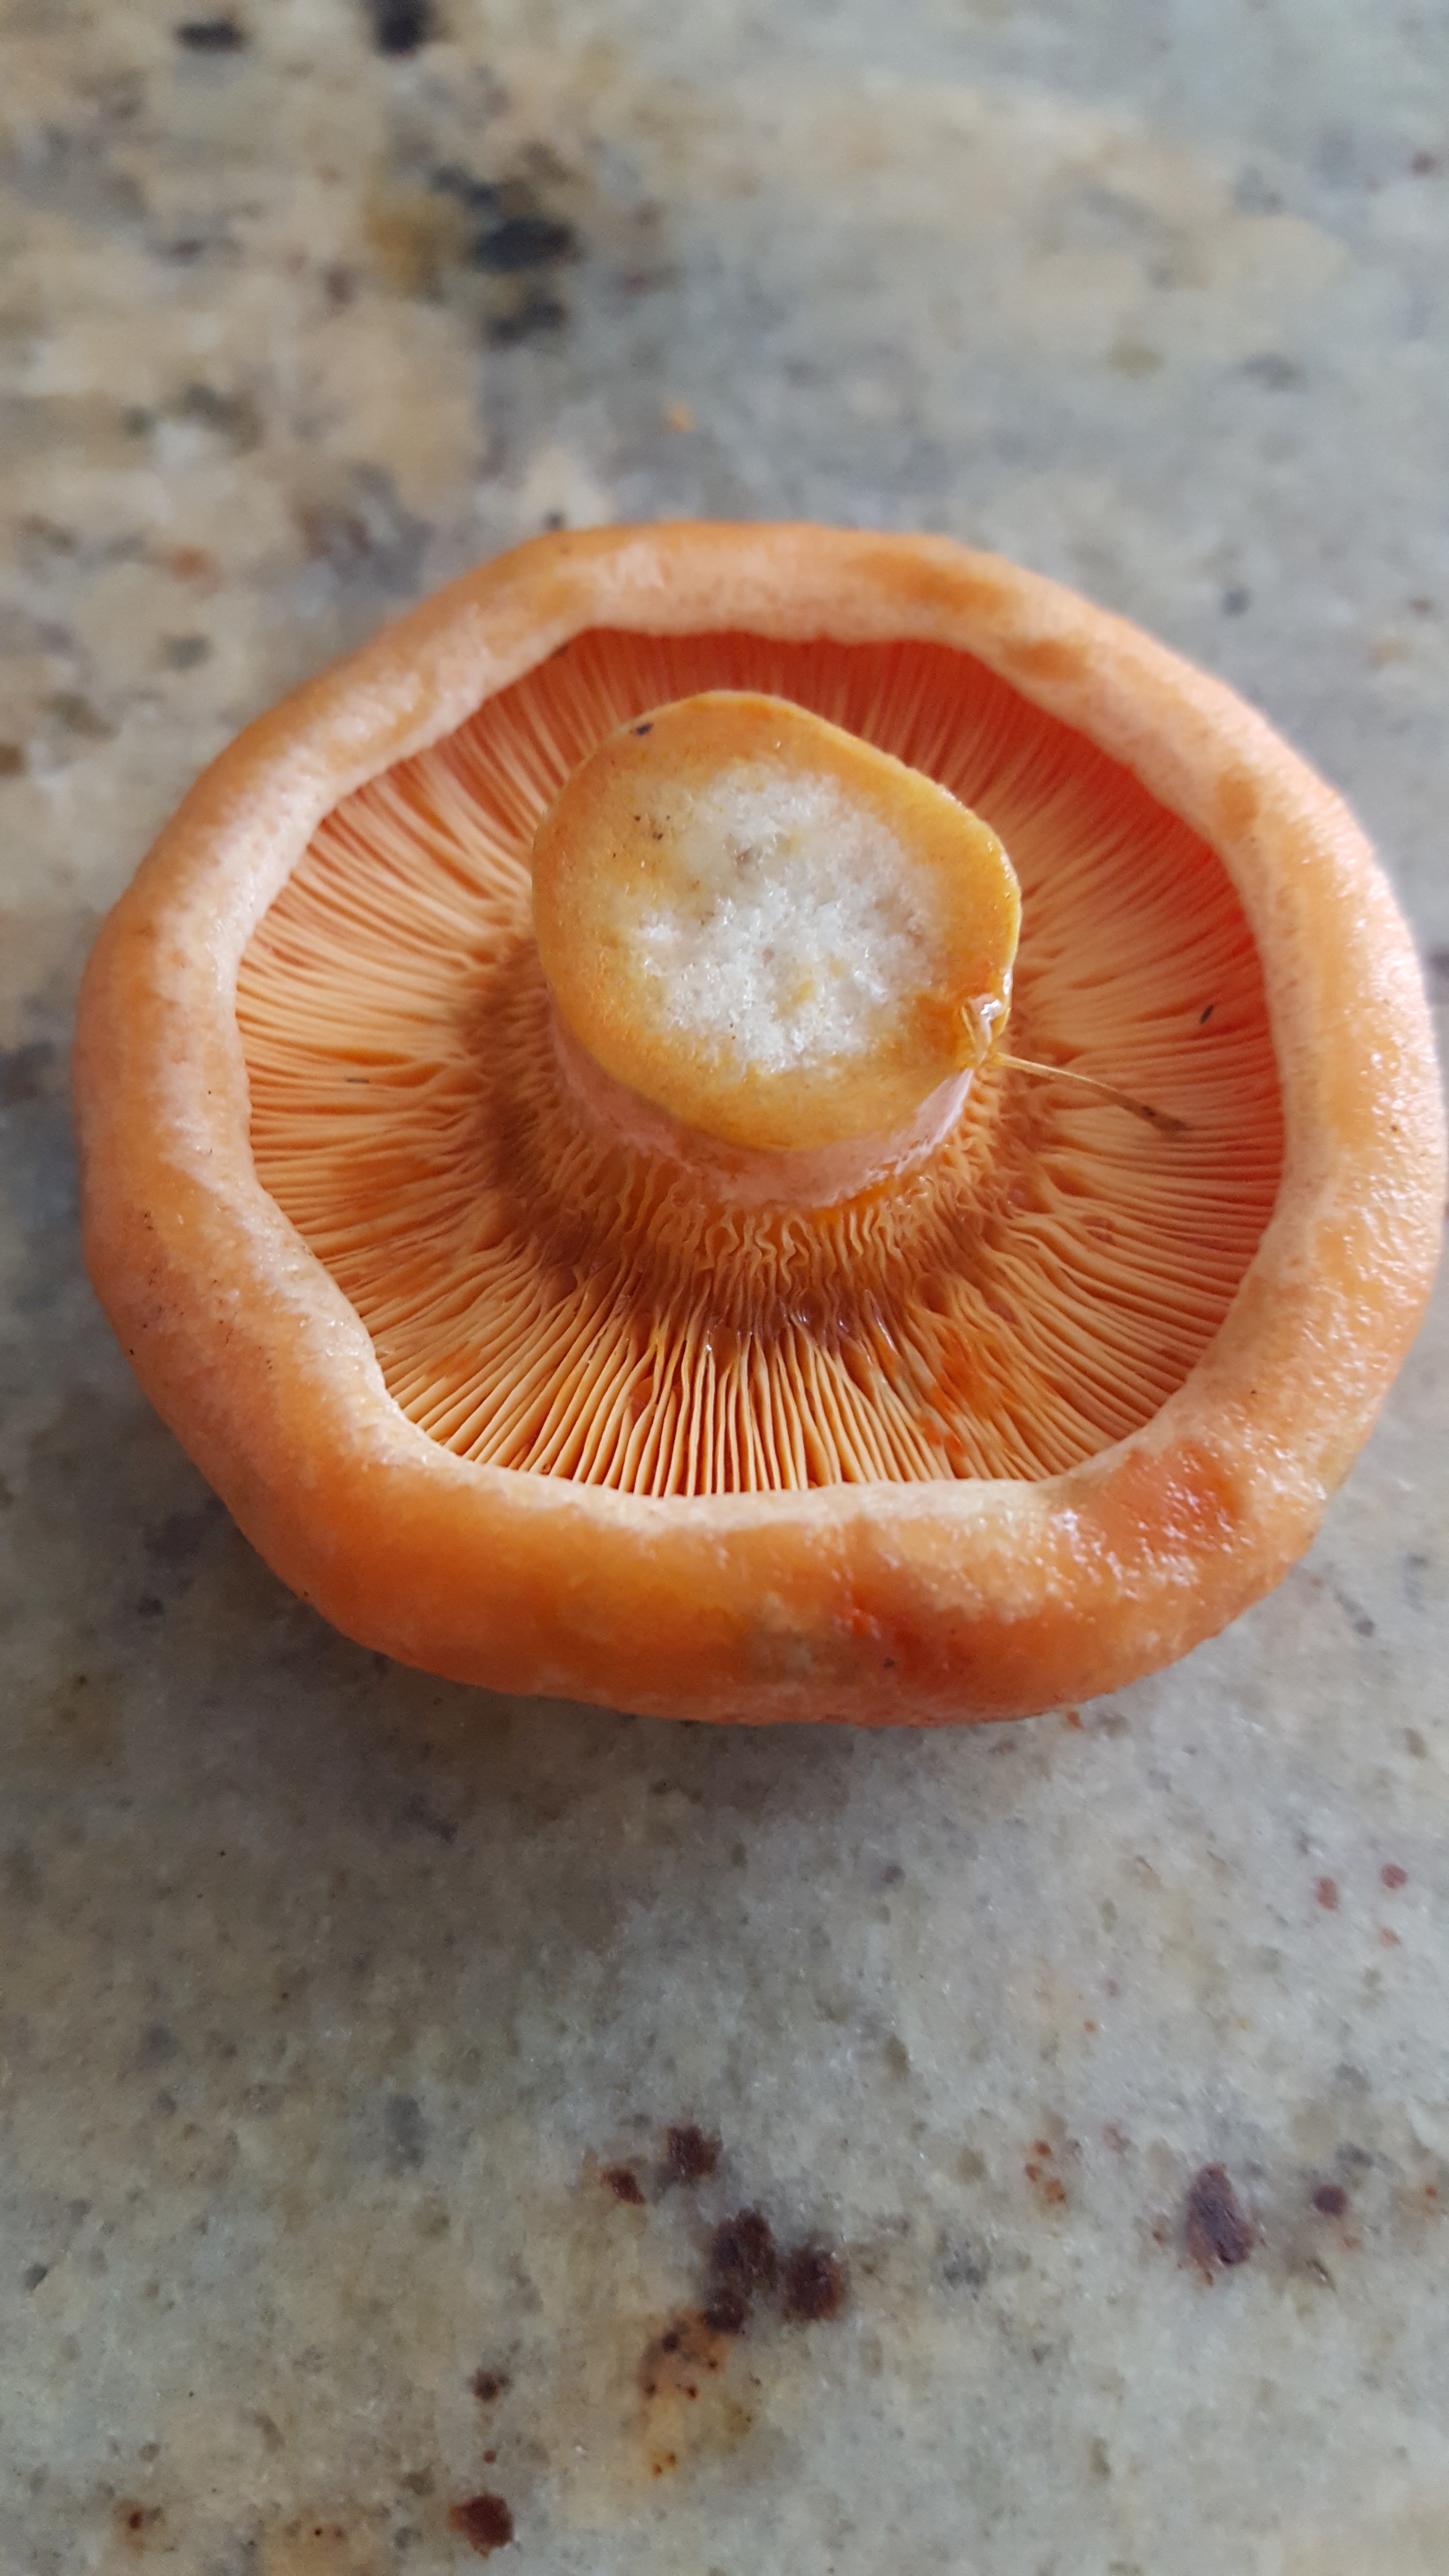
produce, mushroom, delicious, close up, mushrooms, macro photography, lactarius, medicinal mushroom